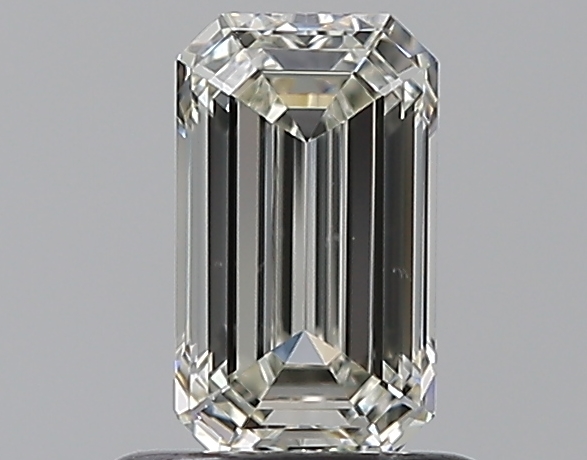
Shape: emerald
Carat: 0.73
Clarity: VS2
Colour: K
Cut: EX
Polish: EX
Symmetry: VG
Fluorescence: N
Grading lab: GIA
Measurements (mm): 6.75 x 3.92 x 2.67